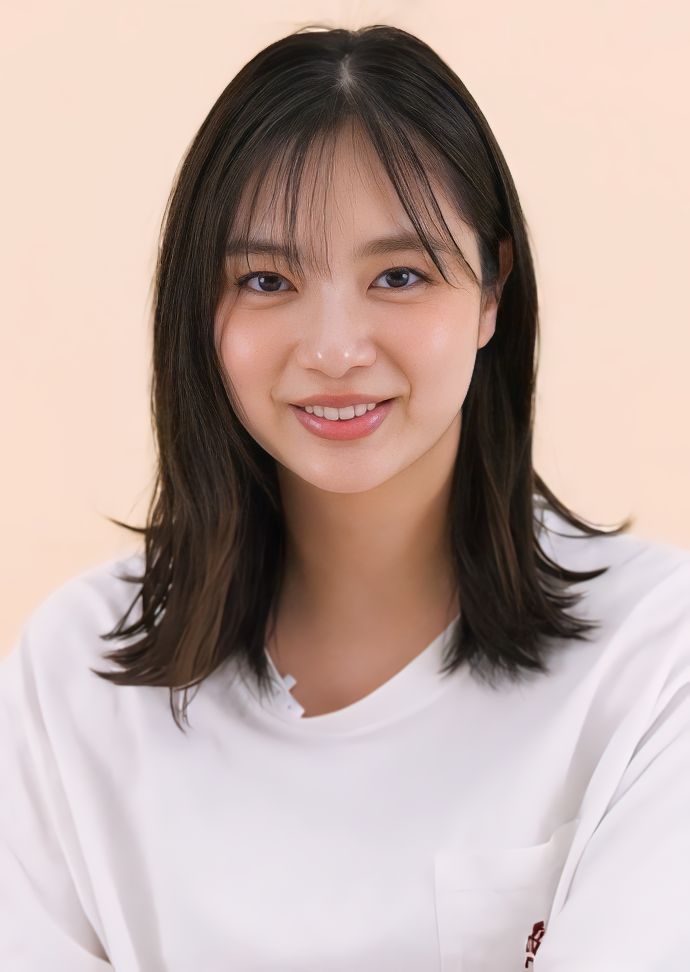
ยูอะ ชินคาวะ

| name = ยูอะ ชินคาวะ
| native_name_lang = ja
| image = Yua Shinkawa (新川 優愛) 2024 02.jpg
| image_caption = ชินคาวะในเดือนพฤษภาคม พ.ศ. 2567
| birth_place = จังหวัดไซตามะ|ไซตามะ, ญี่ปุ่น
| yearsactive = พ.ศ. 2550–ปัจจุบัน
| children = 1
ยูอะ ชินคาวะ (), เกิดวันที่ 28 ธันวาคม พ.ศ. 2536 ในจังหวัดไซตามะ เป็นนักแสดงและนางแบบชาวญี่ปุ่น
== ชีวิตและอาชีพการงาน ==
ชินคาวะเปิดตัวบนจอแก้วในละครโทรทัศน์เรื่อง"Chōnan no Kekkon"ในปี 2008 และแสดงภาพยนตร์ครั้งแรกในภาพยนตร์เรื่อง"Matataki" ในปี 2010 ซึ่งKeiko Kitagawaเล่นบทนำ ในปี 2010 เธอได้รับรางวัล Miss Magazine 2010 และในปีถัดมาเธอได้รับรางวัล Miss Seventeen 2011 เธอเป็นหนึ่งในสี่ผู้ชนะที่ได้รับการคัดเลือกจากผู้สมัคร 7,157 คน จากนั้นเธอเริ่มกิจกรรมนางแบบในฐานะนางแบบพิเศษใน นิตยสาร "Seventeen"จากนั้นเธอเริ่มกิจกรรมนางแบบในฐานะนางแบบพิเศษใน นิตยสาร "Seventeen"เมื่อวันที่ 30 ตุลาคม 2013 เธอเปิดตัวในฐานะนักร้องด้วยซิงเกิ้ลแรกของเธอ"de-light" เพลงนี้ได้ถูกใช้เป็นเพลงปิดในละครโทรทัศน์แนวโทกูซัตสึ "Shōgeki Gōraigan!!" ที่ฉายในช่อง ทีวีโตเกียว และขึ้นถึงอันดับที่ 45 ในชาร์ตออริคอน
ในเดือนพฤษภาคม ปี 2015 มีการประกาศว่าเธอจะจบการเป็นนางแบบพิเศษของนิตยสาร "Seventeen" และต่อมาได้เข้าสัญญากับนิตยสาร "Non-no" และปรากฏในปกฉบับเดือนสิงหาคม 2015 ของ "Non-no" ตั้งแต่ตุลาคม ปี 2015 เธอรับบทเป็นฮีโร่หญิงในละครเรื่อง "Seishun Tantei Haruya" ที่ออกอากาศทาง นิปปงทีวี เวลาเที่ยงคืน
=== การแต่งงาน ===
เมื่อวันที่ 9 สิงหาคม 2019 ต้นสังกัดของชินคาวะได้ประกาศว่าเธอได้แต่งงานกับคู่รักนอกวงการของเธอแล้ว เมื่อวันที่ 17 พฤศจิกายน 2022 เธอประกาศว่าเธอกำลังตั้งครรภ์ลูกคนแรกของทั้งคู่ ซึ่งจะคลอดประมาณเดือนพฤษภาคมปีหน้า และเมื่อวันที่ 10 พฤษภาคม 2023 เธอก็ให้กำเนิดลูกคนแรกของทั้งคู่
== ผลงานการแสดง ==
=== ภาพยนตร์ ===
* "Matataki|Piecing Me Back Together" (2010), รับบท มาคิโกะ คิริโนะ (นักเรียนมัธยมปลาย)
* "Ike! Danshi Kōkō Engekibu" (2011), รับบท ไม คัตสึรางิ
* "Kyō, Koi o Hajimemasu" (2012), รับบท ซากุระ ฮิบิโนะ
* "Blue Spring Ride (film)|Blue Spring Ride" (2014), รับบท ชูโกะ มูราโอะ
* "Unrequited Love" (2016), รับบท มานะ
* "Megamisama" (2017)
* "Sensei Kunshu|My Teacher, My Love" (2018), รับบท ชูกะ ไซมอน
* "What Happened to Our Nest Egg!?" (2021), รับบท มายูมิ โกโตะ
* "The Way of the Househusband" (2022), รับบท คาสุมิ
=== ละครโทรทัศน์ ===
* "Chōnan no Kekkon: Hanayome wa Batsuichi! Toshiue! Komochi!?" (TV Asahi, 2008), รับบท อากิ โอยามะ
* "Atsuizo! Nekogaya!!" (Nagoya Broadcasting Network|Mētele, 2010)
* "Hitori Janai" (BS Fuji, 2011), รับบท นามิ ทาจิบานะ
* "Asu no Hikari o Tsukame" (Tōkai Television Broadcasting|Tōkai TV, 2011), รับบท โมเอโกะ ซาซากิ
* "Ore no Sora Keiji-hen" Episode 5 (TV Asahi, 2011), รับบท อาริสะ อิจูอิน
* "Tokumei Sentai Go-Busters" รับบท เรย์กะ ซาโอโตเมะ (ภารกิจ 41, ขโมยพิงค์บัสเตอร์)
* "Toshi Densetsu no Onna" Episode 4 (TV Asahi, 2012), รับบท ริสะ โทยามะ
* "Ataru" Episode 6 (Tokyo Broadcasting System Television|TBS, 2012)
* "Papadoru" Episode 5-6 (TBS, 2012), รับบท ชิเอมิ
* "Great Teacher Onizuka|GTO" (Kansai Telecasting Corporation|KTV, 2012), รับบท อังโกะ อุเอฮาระ
* "35-sai no Koukousei" (NTV, 2013), รับบท มิตสึกิ คุโด
* "Honto ni Atta Kowai Hanashi Natsu no Tokubetsu-hen 2013" (Fuji Television|Fuji TV, 2013), รับบท อาริสะ ทาเคอุจิ
* "Shōgeki Gōraigan!!" (TV Tokyo, 2013), รับบท ฮิโตมิ ไค
* "Jinsei Gokko" (Fuji TV, 2013), รับบท มาโกะ
* "Yoru no Sensei" (TBS, 2014), รับบท คาเอเดะ ทาจิบานะ
* "Keiji" (TV Tokyo, 2014), รับบท มิยาโกะ อาคิบะ
* "Water Polo Yankees" (Fuji TV, 2014), รับบท เรย์ ฟูจิซากิ
* "Shinano no Colombo Jiken File 2" (TBS, 2014), รับบท ยูโกะ โนยะ
* "Ōedo Sōsamō 2015: Onmitsu Dōshin, Aku o Kiru!" (TV Tokyo, 2015), รับบท โอคิตสึ
* "Zeni no Sensō" (Kansai Telecasting Corporation|KTV, 2015), รับบท อาคาเนะ มะโดกะ
* "Kekkon ni Ichiban Chikakute Tōi Onna" (NTV, 2015), รับบท ยูริ ซูโด
* "Risk no Kamisama" (Fuji TV, 2015), รับบท ชินามิ โฮโจ
* "Koinaka" (Fuji TV, 2015), รับบท คาสึฮะ ซาวาดะ
* "Seishun Tantei Haruya" (NTV, 2015), รับบท มิวะ โนมิ
* "Gu.ra.me!" (TV Asahi, 2016), รับบท ยูโกะ ทาจิบานะ
* "IQ246" (TBS, 2016), รับบท ฮิโตมิ โฮมอนจิ
* "School Counselor" (Fuji TV-KTV, 2017), รับบท นาโอะ โอมิยะ
* "Sick's Spec Saga" (Paravi, 2018)
* "Itsumademo Shiroi Hane" (Fuji TV-Tokai TV, 2018), รับบท รุมิ คิซากิ
* "Villain: Perpetrator Chase Investigation" (Wowow, 2019), รับบท ฮารุกะ
* "Guilty (manga)|Guilty" (2020), รับบท ซายากะ โอกิโนะ
* "Detective Yuri Rintaro" (2020), รับบท รุริโกะ คุซากะ
* "Karei-naru Ichizoku|The Grand Family" (Wowow, 2021)
* "Come Come Everybody" (2022), รับบท ซาโยโกะ ฟุจิอิ
== บรรณานุกรม ==
=== นิตยสาร ===
* "Seventeen (Japanese magazine)|Seventeen", Shueisha 1967-, เป็นนางแบบพิเศษตั้งแต่ปี 2011 ถึง 2015
* "Non-no", Shueisha 1971-, เป็นนางแบบพิเศษตั้งแต่ปี 2015
== ผลงานเพลง ==
=== ซิงเกิล ===
* "de-light" (Avex Marketing, 30 ตุลาคม 2013)
== รางวัล ==
* Miss Magazine 2010: ชนะ
* Miss Seventeen 2011: ชนะ
== อ้างอิง ==
== แหล่งข้อมูลอื่น ==
* Yua Shinkawa at Gekidan Tohai
* Non-no Model's Profile
* Yua Shinkawa Official blog
*
หมวดหมู่:บุคคลที่เกิดในปี พ.ศ. 2536
หมวดหมู่:นักแสดงภาพยนตร์หญิงชาวญี่ปุ่น
หมวดหมู่:นางแบบญี่ปุ่น
หมวดหมู่:ไอดอลประเภทกราวียัวร์ชาวญี่ปุ่น
หมวดหมู่:นักแสดงละครโทรทัศน์หญิงชาวญี่ปุ่น
หมวดหมู่:บุคคลที่ยังมีชีวิตอยู่